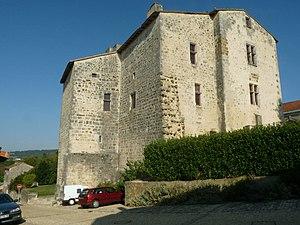
château de Montbron (16), France
Le château de Montbron, appelé localement Vieux Château, est situé à Montbron, en Charente.
Cet article recense les monuments historiques de la Charente, en France.